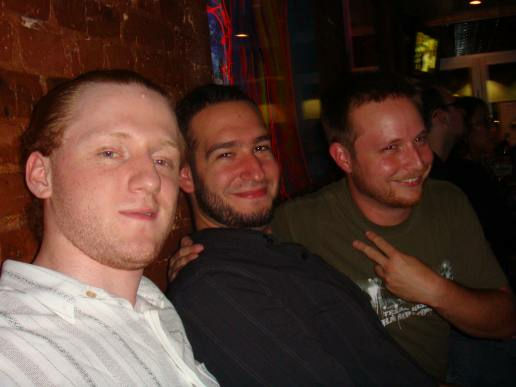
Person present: Yes